Question: Please indicate a possible affordance area of carry_skis that can be used for holding
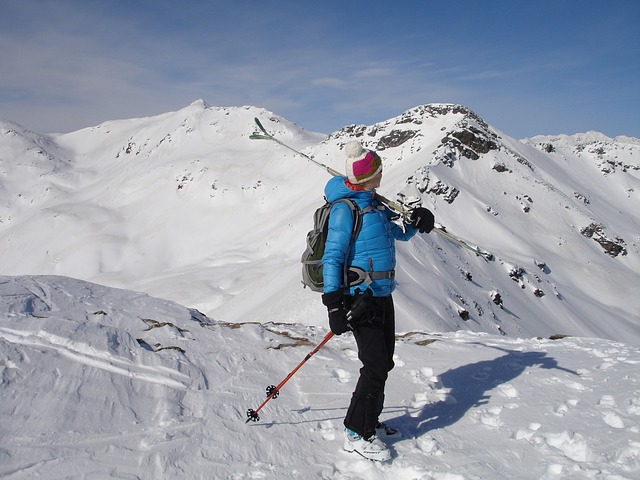
Answer: [251.5, 116, 489.5, 264]